Ottoman–Venetian War (1570–1573)

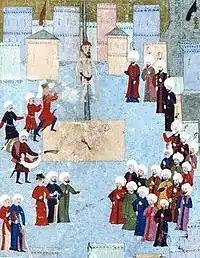
Marco Antonio Bragadin, Venetian commander of Famagusta, was gruesomely killed after the Ottomans took the city.

Following the fall of Nicosia, the fortress of Kyrenia in the north surrendered without resistance, and on 15 September, the Turkish cavalry appeared before the last Venetian stronghold, Famagusta. At this point already, overall Venetian losses (including the local population) were estimated by contemporaries at 56,000 killed or taken prisoner. The Venetian defenders of Famagusta numbered about 8,500 men with 90 artillery pieces and were commanded by Marco Antonio Bragadin. They would hold out for 11 months against a force that would come to number 200,000 men, with 145 guns, providing the time needed by the Pope to cobble together an anti-Ottoman league from the reluctant Christian European states. The Turks set up their guns on 1 September. Over the following months, they proceeded to dig a huge network of criss-crossing trenches for a depth of three miles around the fortress, which provided shelter for the Ottoman troops. As the siege trenches neared the fortress and came within artillery range of the walls, ten forts of timber and packed earth and bales of cotton were erected. The Ottomans however lacked the naval strength to completely blockade the city from sea as well, and the Venetians were able to resupply it and bring in reinforcements. After news of such a resupply in January reached the Sultan, he recalled Piyale Pasha and left Lala Mustafa alone in charge of the siege. At the same time, an initiative by Sokollu Mehmed Pasha to achieve a separate peace with Venice foundered. The Grand Vizier offered to concede a trading station at Famagusta if the Republic would cede the island, but the Venetians, encouraged by their recent capture of Durazzo in Albania and the ongoing negotiations for the formation of a Christian league (see below), refused. Thus on 12 May 1571, the intensive bombardment of Famagusta's fortifications began, and on 1 August, with ammunition and supplies exhausted, the garrison surrendered the city. The siege of Famagusta cost the Ottomans some 50,000 casualties.